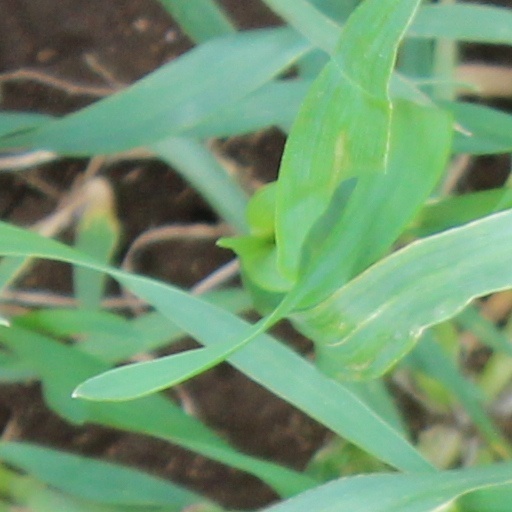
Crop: wheat